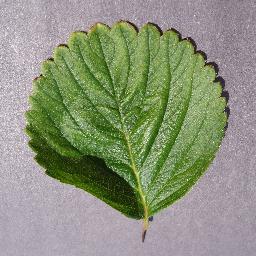
Label: Strawberry___healthy